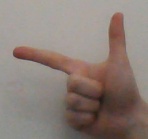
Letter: yaa